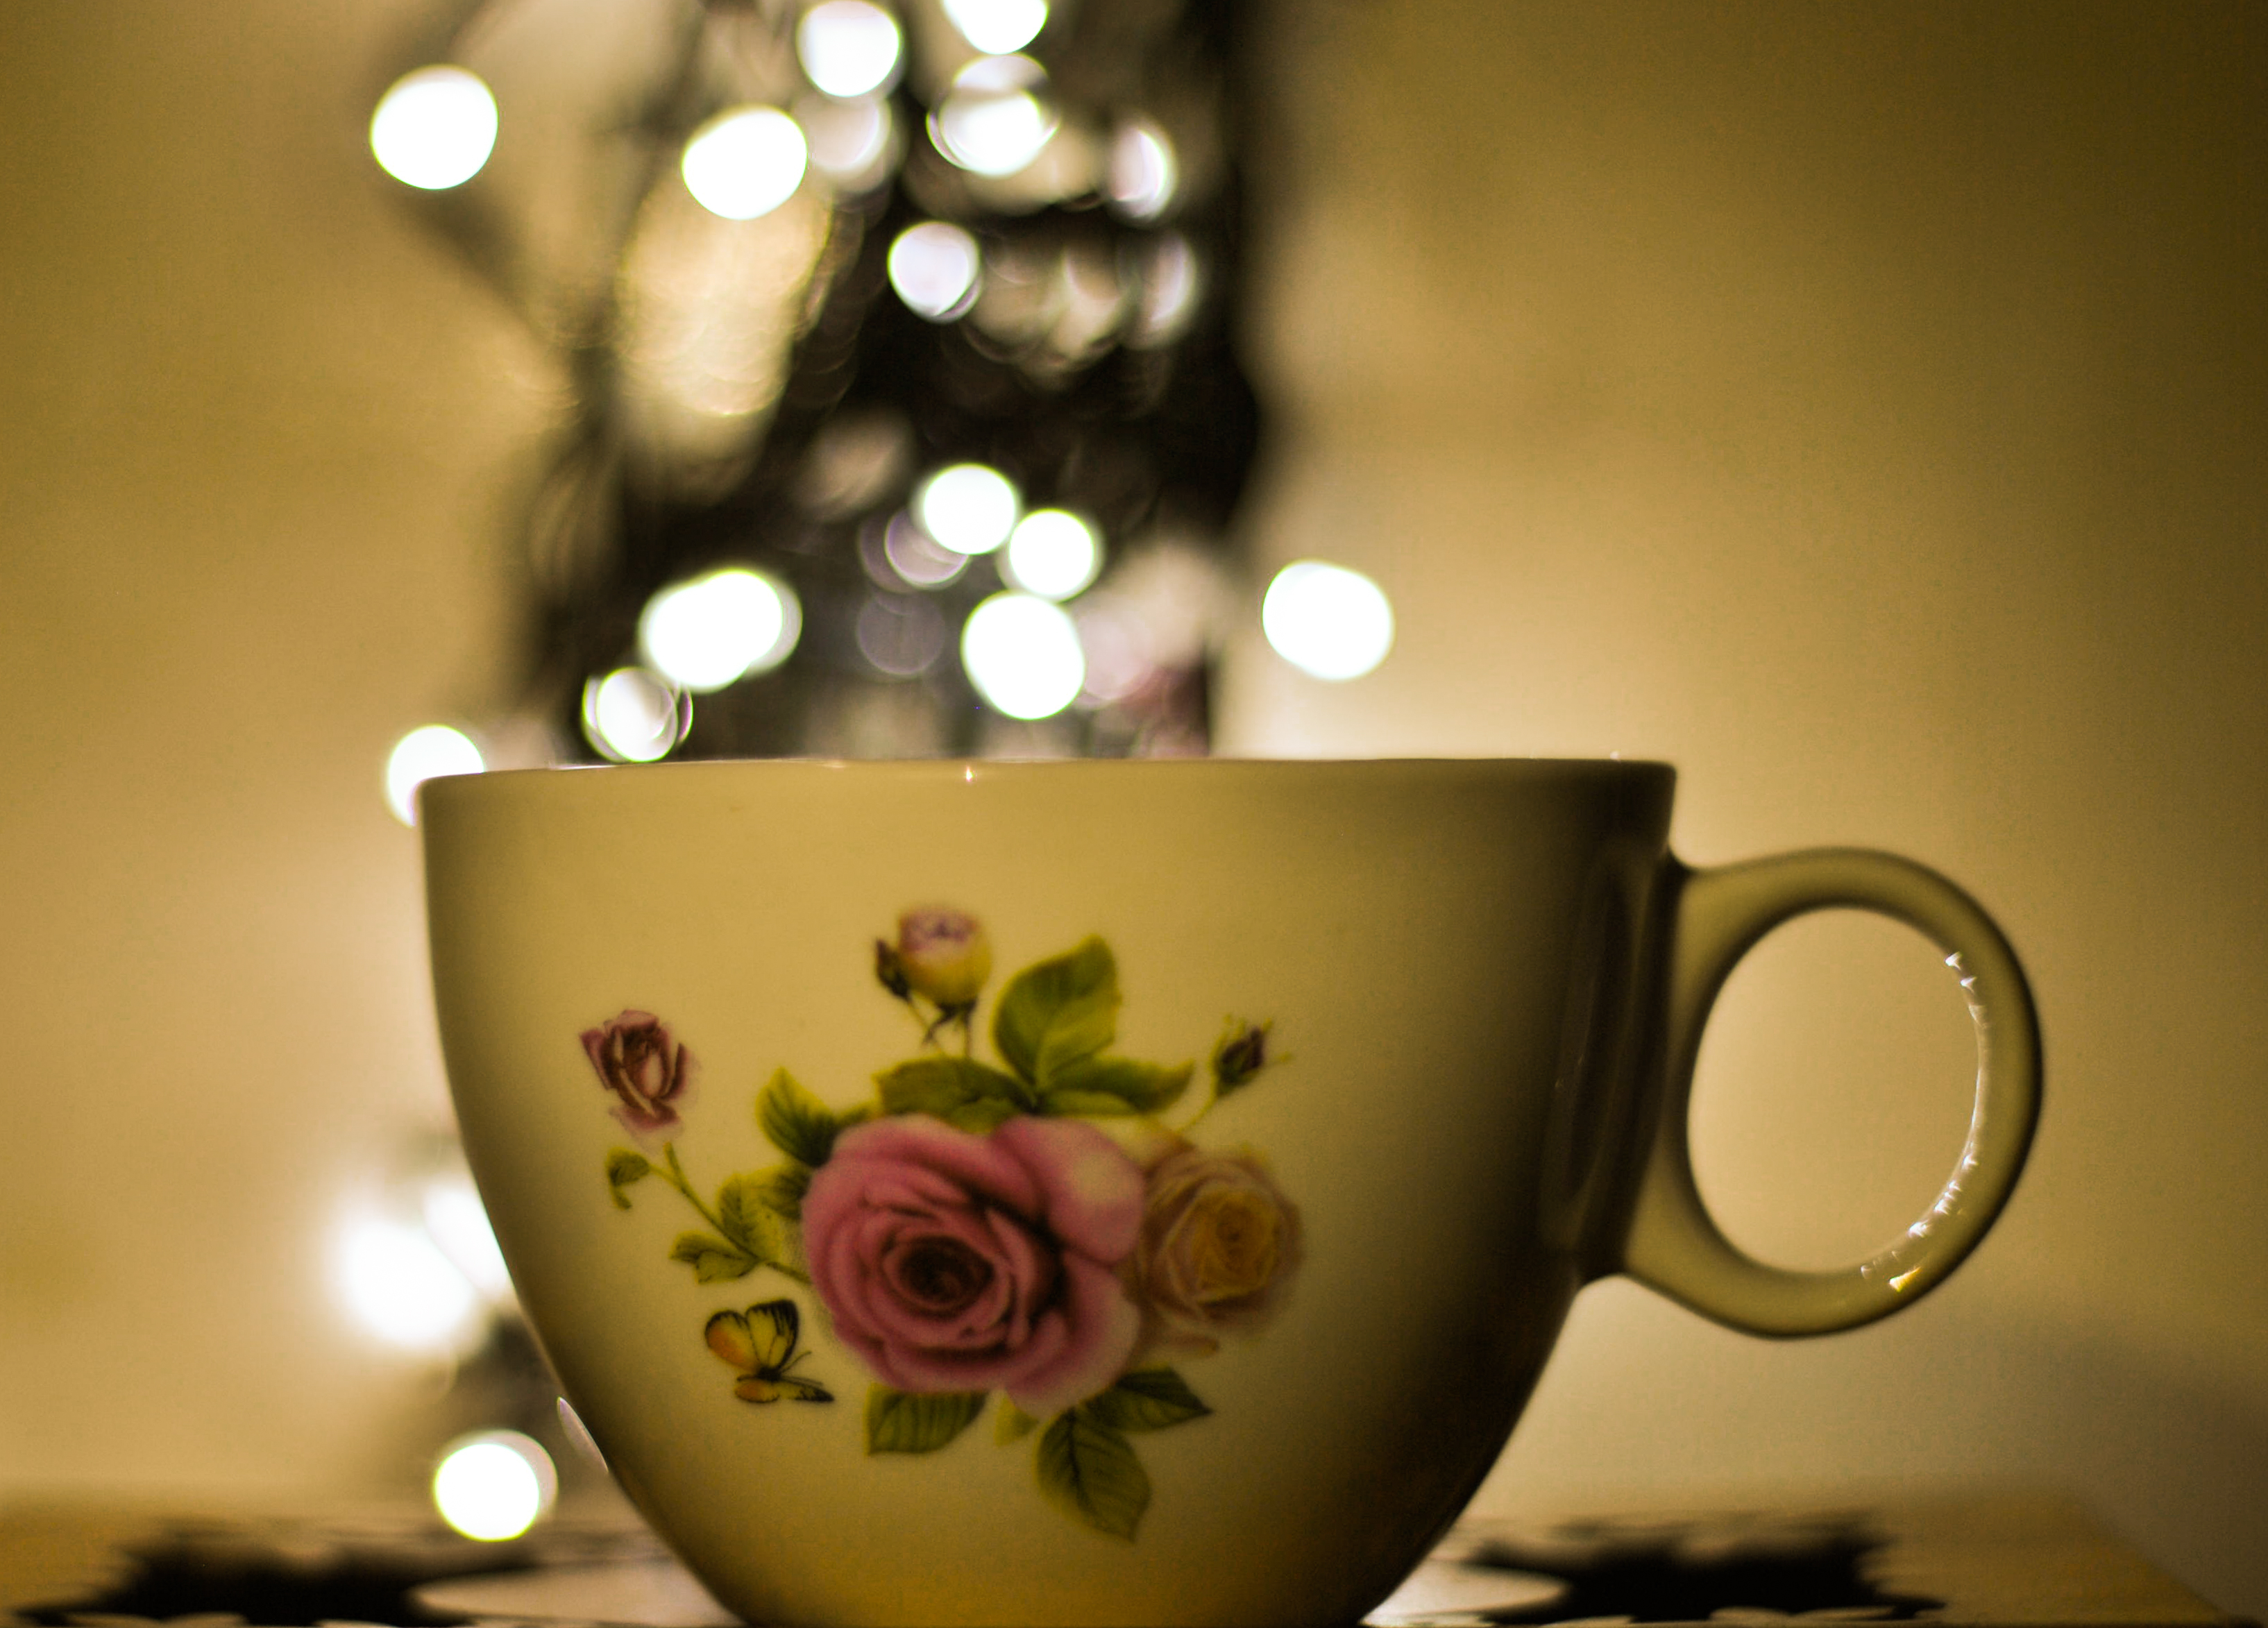
cup, flower, coffee cup, tableware, still life photography, drinkware, tea, still life, ceramic, porcelain, macro photography, saucer